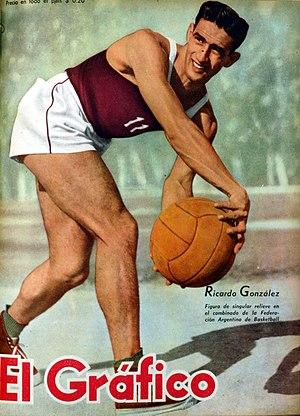
Ricardo Primitivo González, né le 12 mai 1925, est un ancien joueur argentin de basket-ball.